Hotline Miami 2: Wrong Number

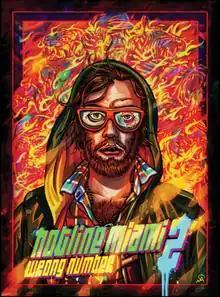
Cover art featuring "Beard", drawn by Niklas Åkerblad

Hotline Miami 2: Wrong Number is a 2015 top-down shooter video game developed by Dennaton Games and published by Devolver Digital. The game takes place before, during, and after the events of "Hotline Miami" (2012), focusing on the background and aftermath of the massacres committed against the Russian mafia in Miami by Jacket, the protagonist of the previous game. The player takes on the role of several different characters during the game, witnessing the events from different perspectives across the United States. In each level of the game, the player is tasked with defeating every enemy through any means possible. In the version of the game released on Steam, the player has access to a level editor, allowing them to create and share custom levels with other players.